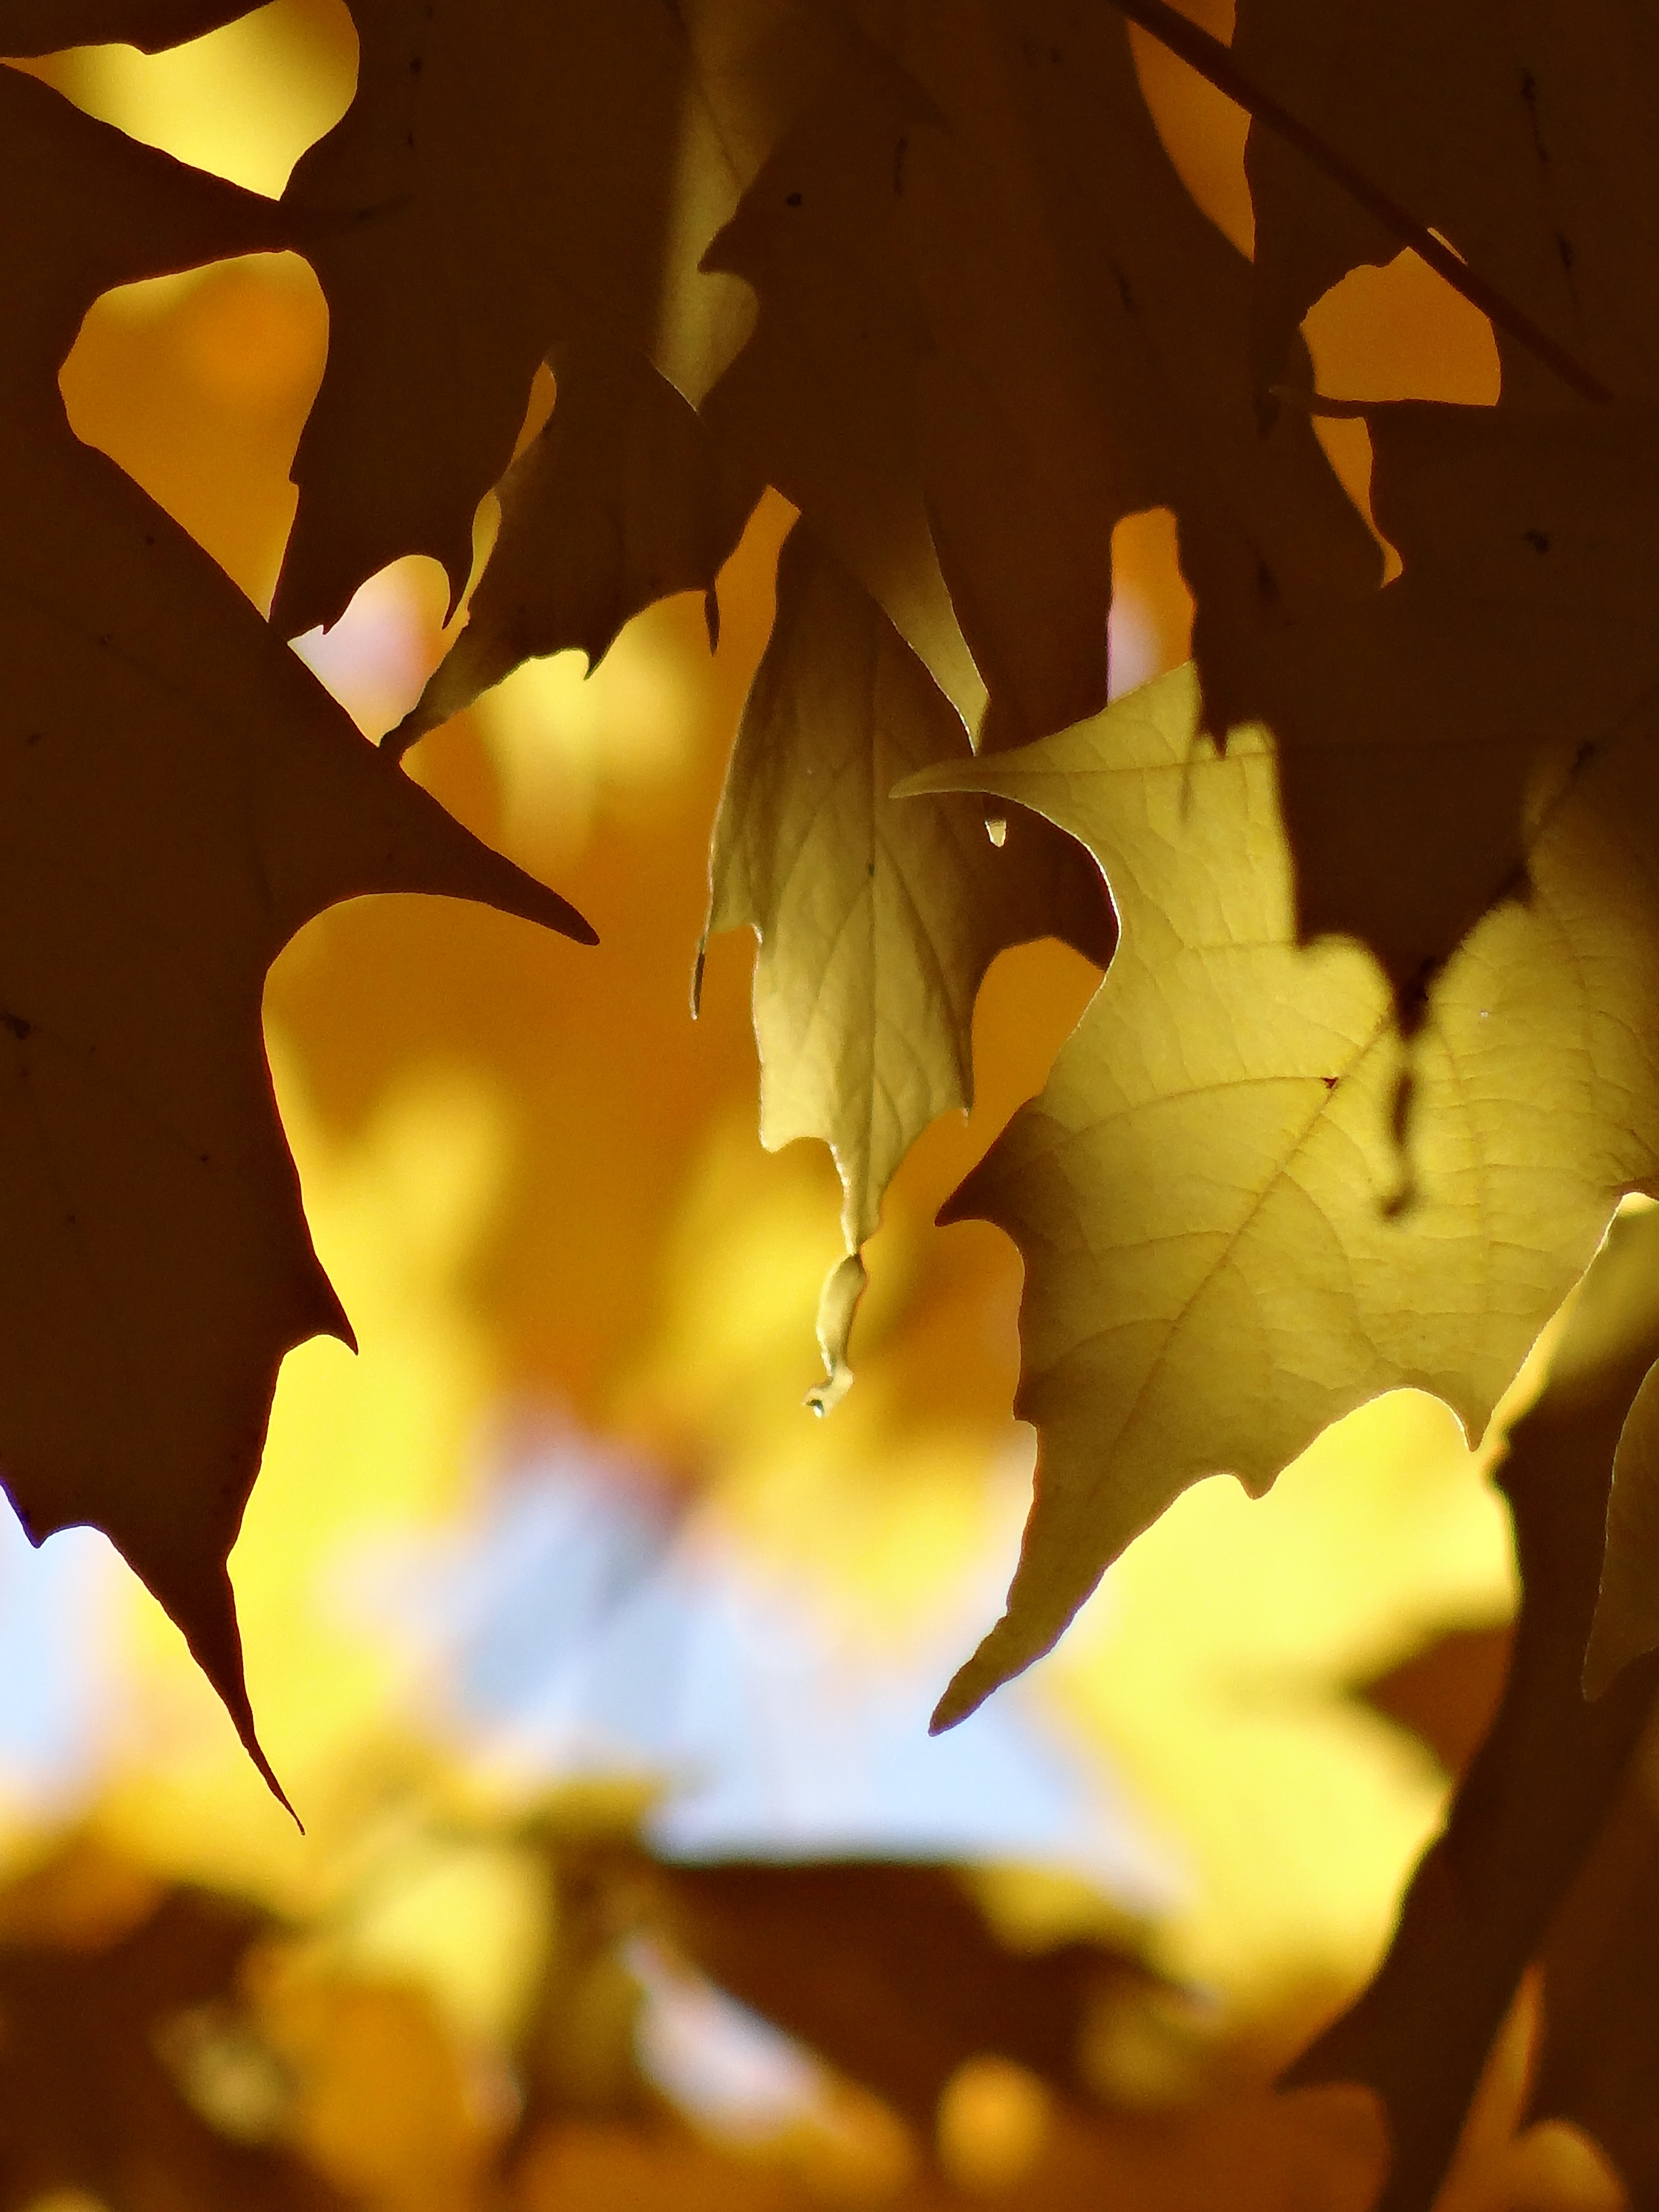
tree, nature, branch, light, plant, sunlight, leaf, fall, flower, autumn, yellow, season, maple leaf, leaves, gold, october, maidenhair tree, plant stem, woody plant